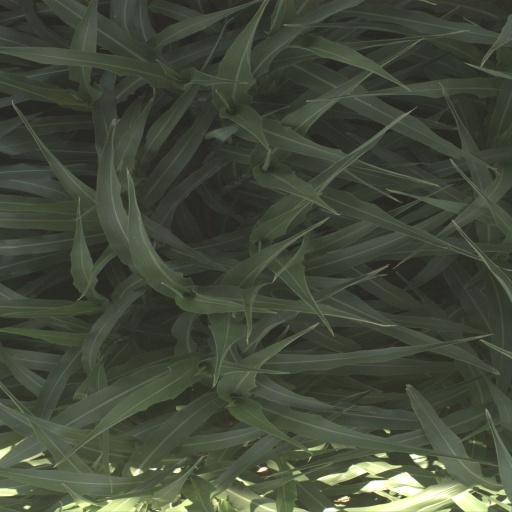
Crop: sorghum